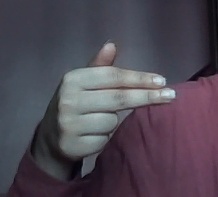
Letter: ghain